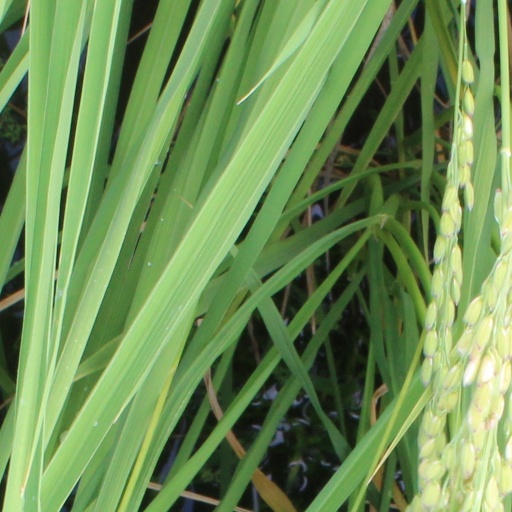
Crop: rice